Minkhaung I

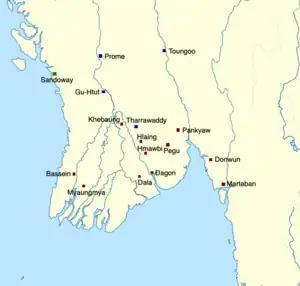
Key locations in the Ava–Hanthawaddy War (1385–1391)

In 1385, the king ordered his two eldest sons to lead a two-pronged invasion of the southern kingdom in what would become known as the Forty Years' War. Tarabya commanded the First Army (7000 infantry, 500 cavalry, 20 elephants) while Swe led the Second Army (6000 infantry, 500 cavalry, 20 elephants). The two princes were advised by Ava's best commanders, including Thilawa of Yamethin and Theinkhathu Saw Hnaung. The Ava command expected an easy victory over an overpowered opponent. But Ava forces could not break through well-organized Peguan defenses for five months. Then, King Razadarit of Hanthawaddy made a tactical error by coming out of his fortified capital to attack Ava positions near Pankyaw. Tarabya's army pounced, driving back and pursuing Razadarit's army. Meanwhile Swe's army had positioned in the path of retreat of the Hanthawaddy army. Tarabya, the overall commander-in-chief, sent a messenger, ordering Swe to hold his position and not to engage Razadarit until his army could reach the scene. But Swe ignored the order and the advice of his seasoned commanders, and ordered his troops to engage. Razadarit's army defeated Swe's premature attack, and got back inside Pegu. Five days later, with the rainy season approaching, the invasion was called off.